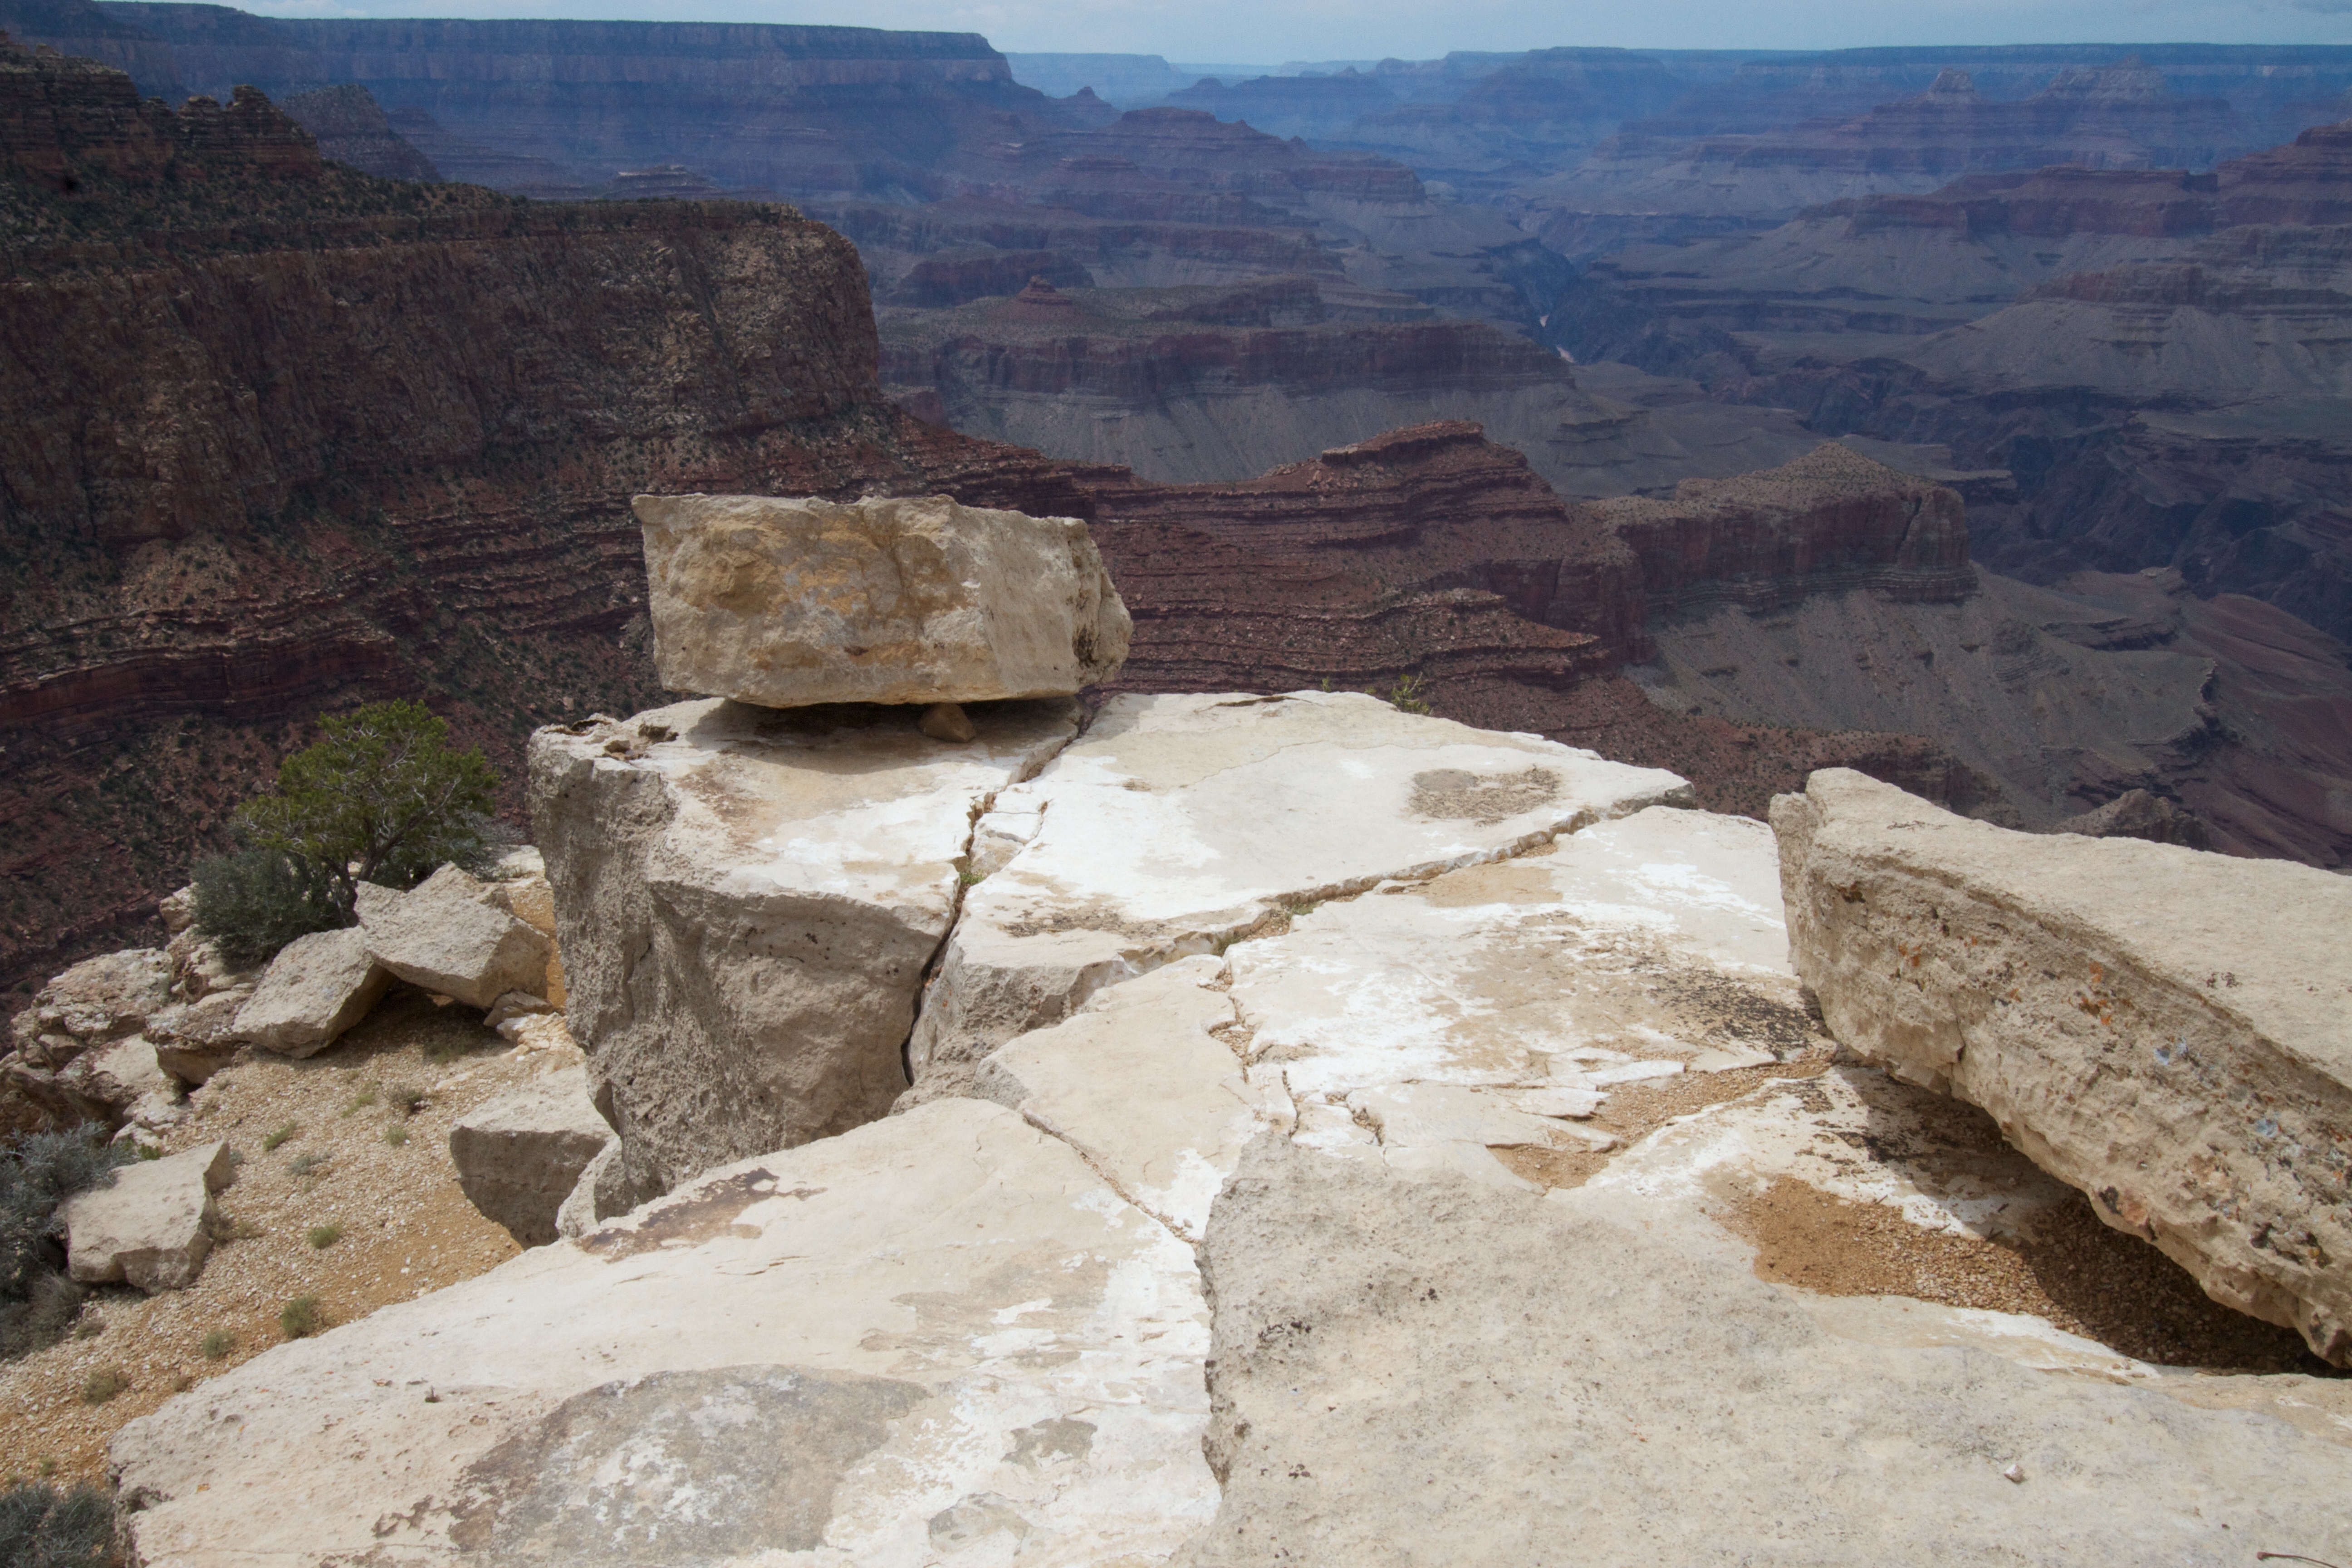
rock, valley, formation, cliff, canyon, terrain, geology, badlands, plateau, wadi, landform, ancient history, geographical feature